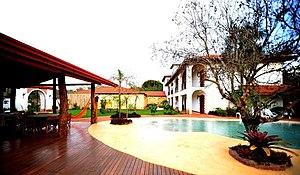
La province de Misiones est une province d'Argentine située dans le nord-est du pays. Elle est bordée à l'ouest par le Paraguay, à l'est du nord au sud par le Brésil et au sud-ouest par la province de Corrientes.